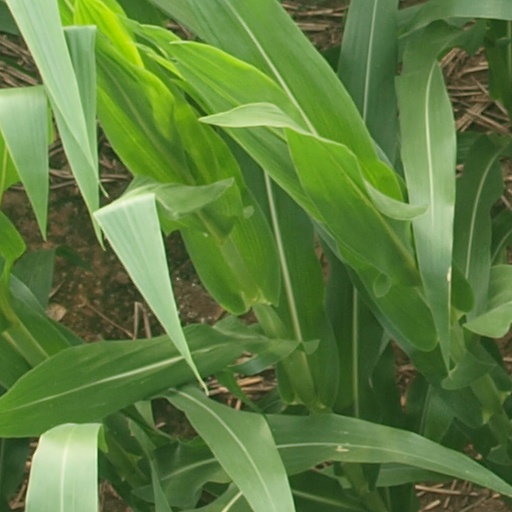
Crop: maize; corn